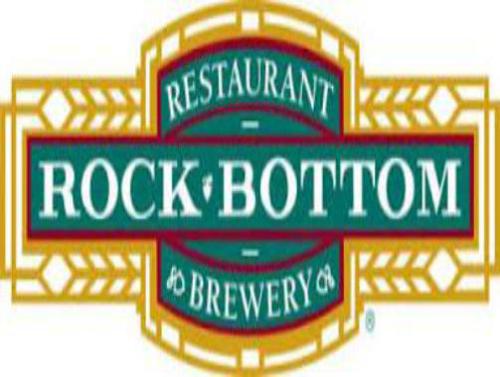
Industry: Food